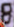
Number: 8